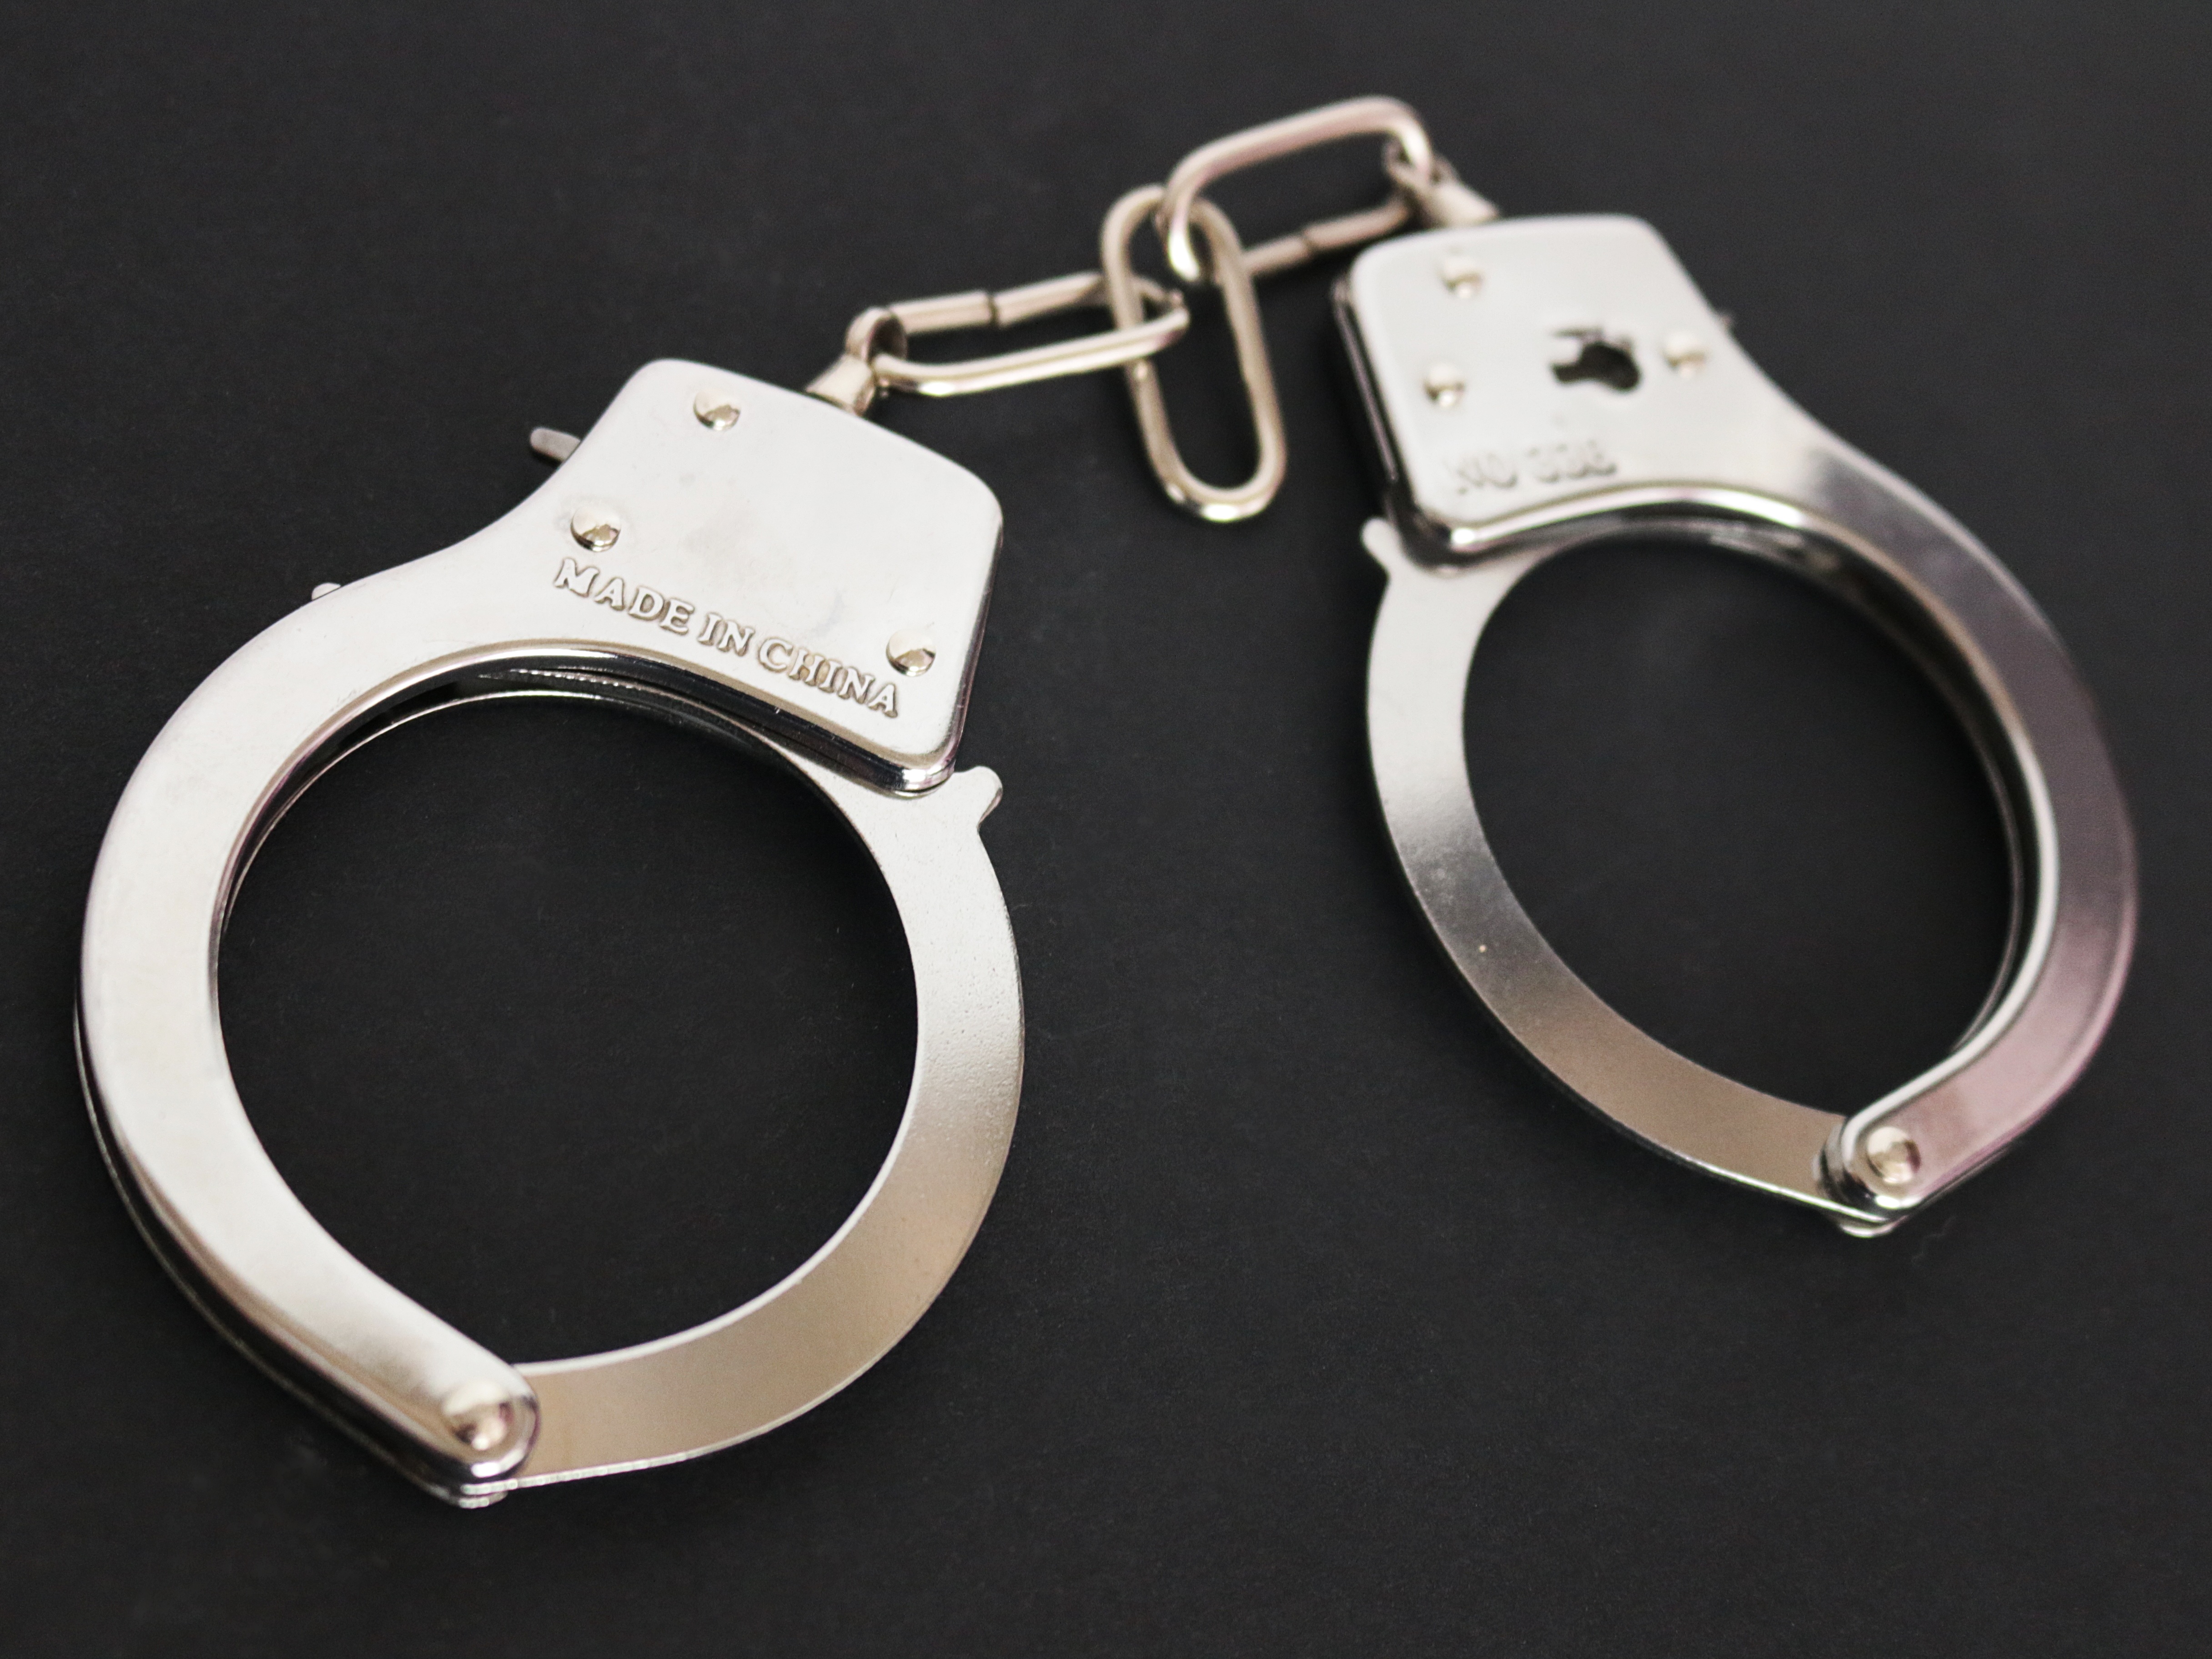
hand, leather, chain, escape, metal, freedom, bracelet, jewellery, font, bracelets, chains, prison, ties, strap, prisoner, handcuffs, connections, fashion accessory, captives